Vernon R. Young

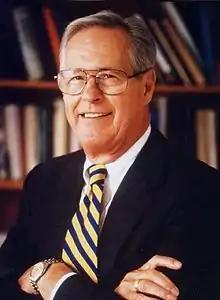
Vernon Young

Vernon Robert Young (November 15, 1937 – March 30, 2004) was an expert on protein and amino acid requirements and researched how the human body processes nutrients into protein. Young was a principal organizer of amino acid Workshops sponsored by the International Council of Amino Acid Science and was the Chairman of the Council's Scientific Advisory Board.